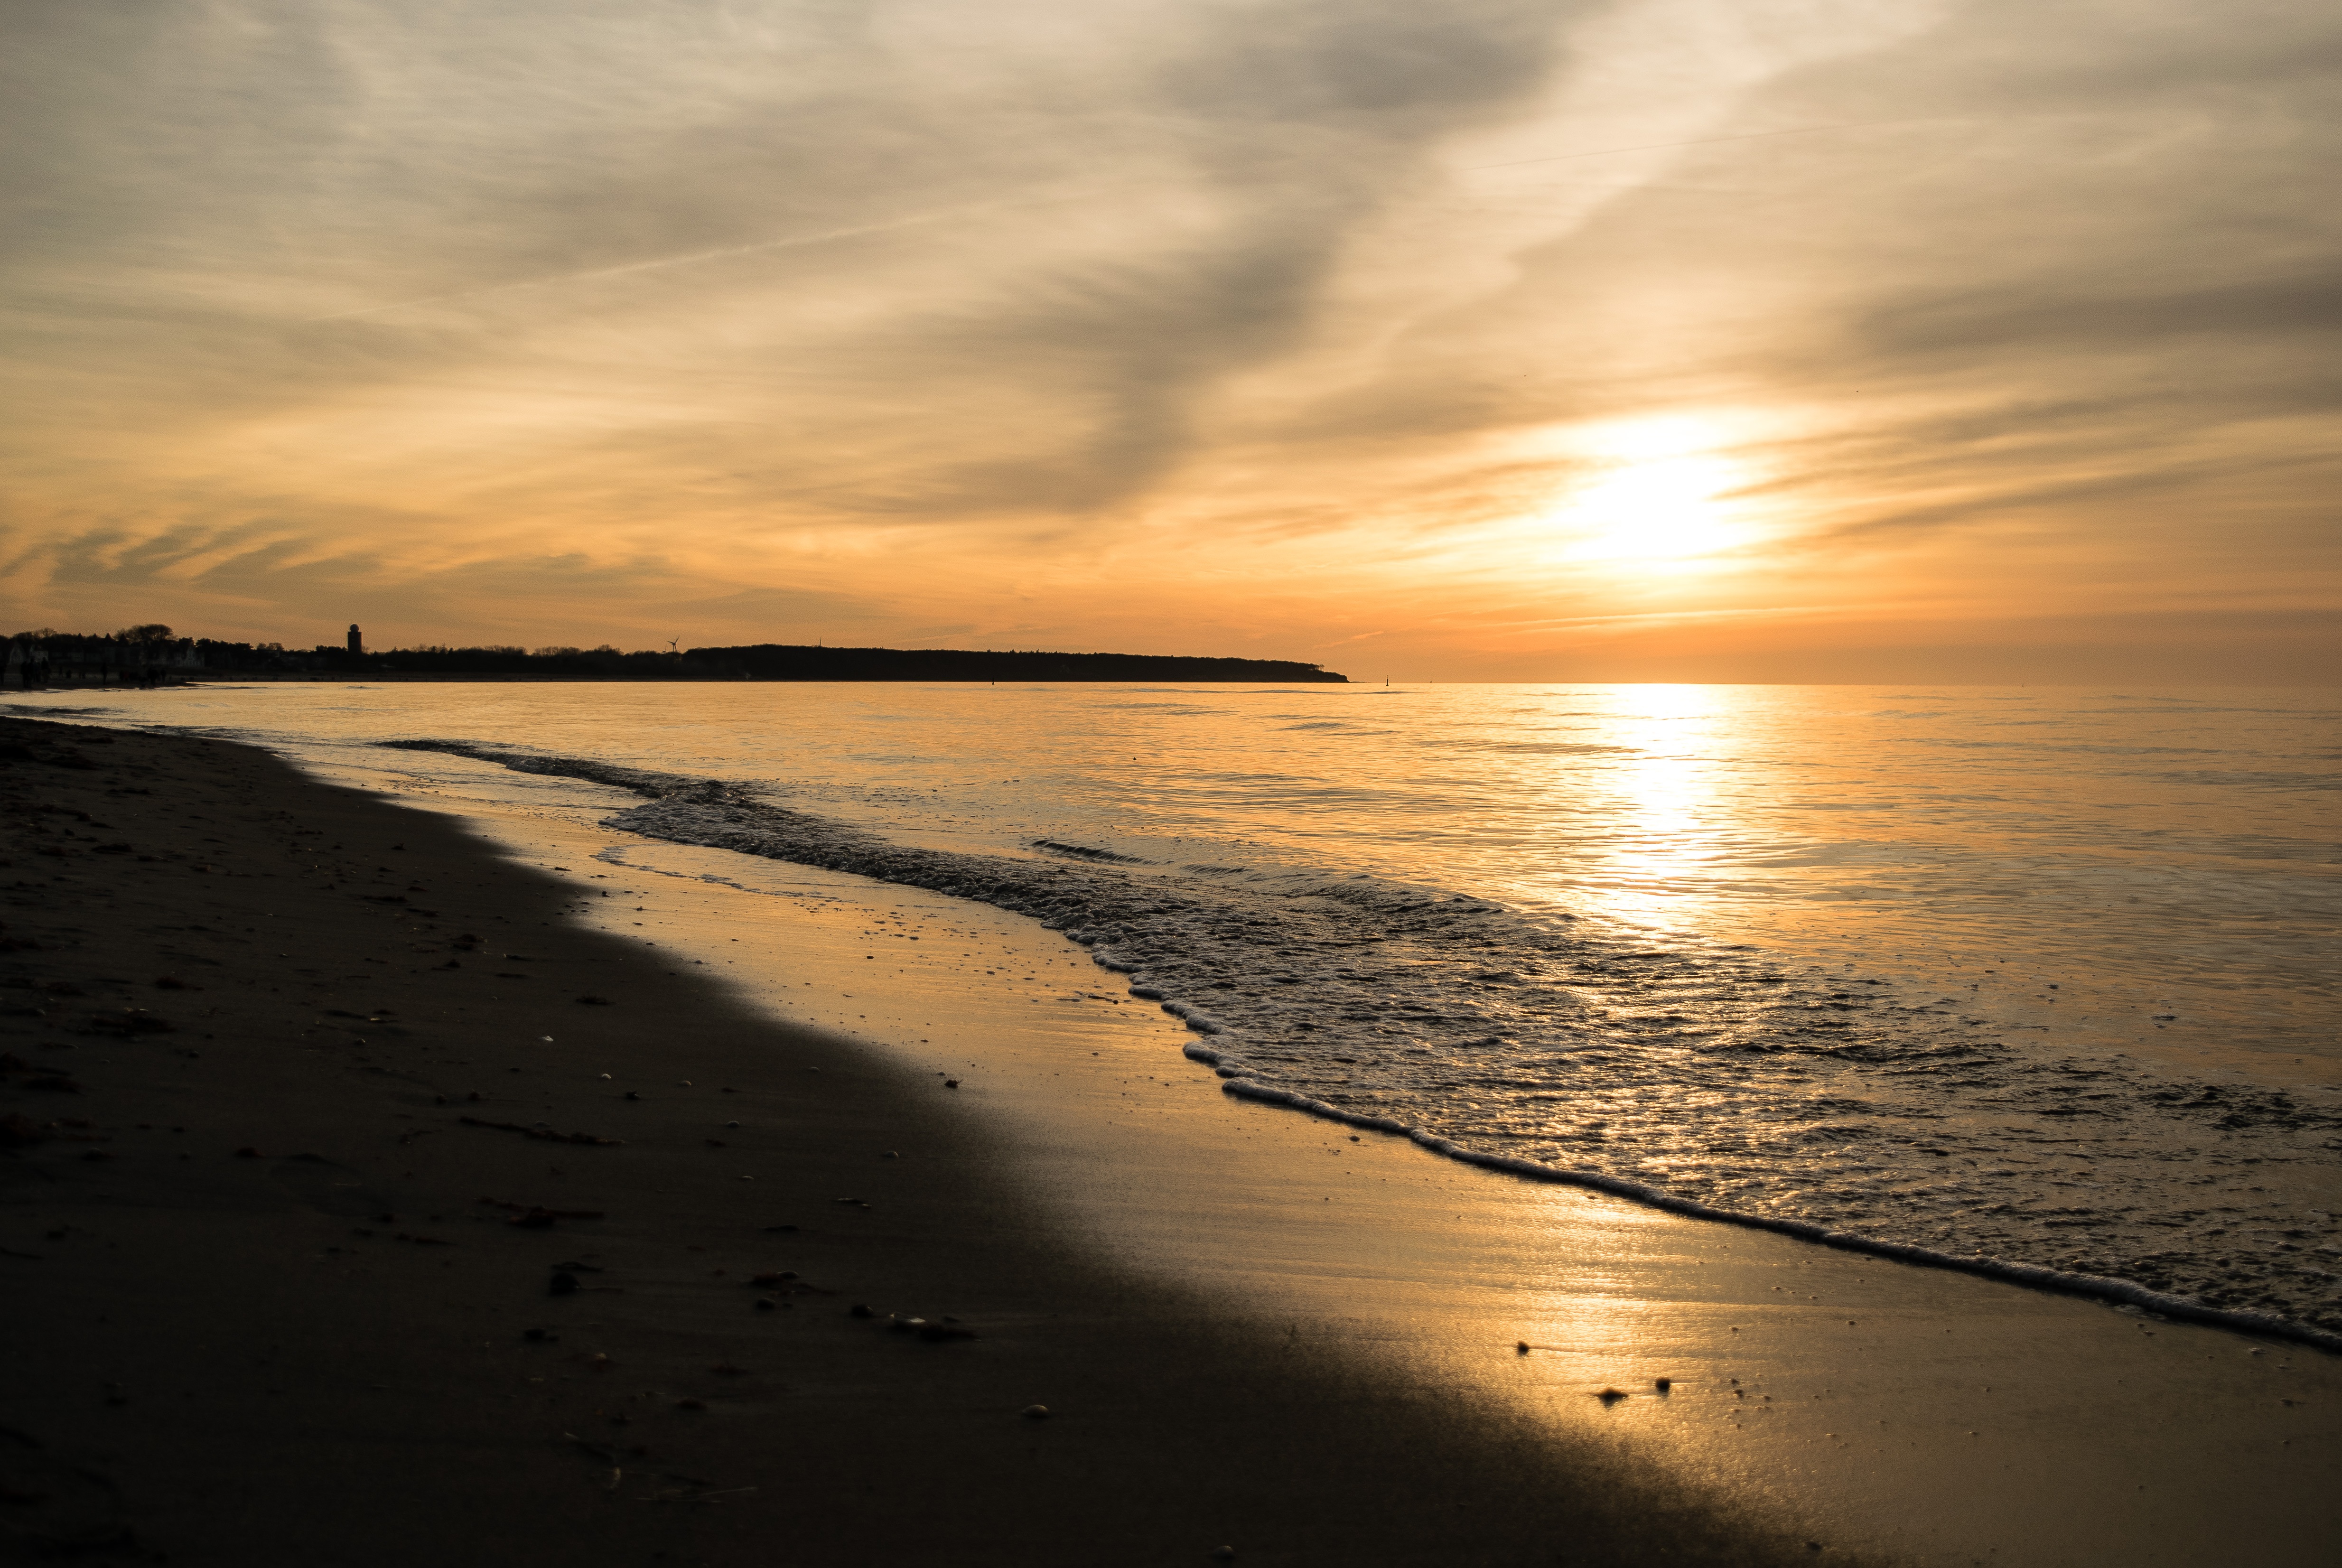
beach, sea, coast, sand, ocean, horizon, cloud, sky, sun, sunrise, sunset, sunlight, morning, shore, wave, dawn, dusk, evening, reflection, body of water, abendstimmung, afterglow, by the sea, wind wave